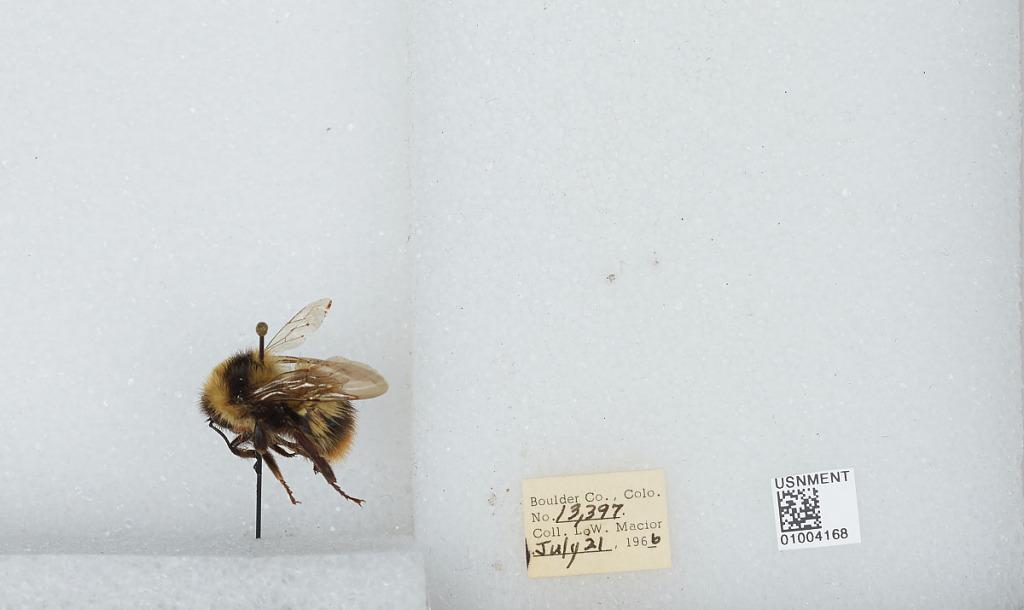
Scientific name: Bombus (Alpinobombus) balteatus Dahlbom
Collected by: L. Macior
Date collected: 1966-7-21
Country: United States
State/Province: Colorado
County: Boulder
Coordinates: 40.0275, -105.252